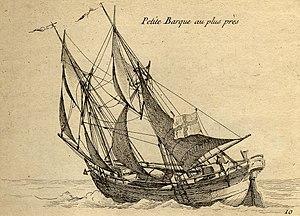
Dessin de Pierre Ozanne, gravé par Yves Le Gouaz. Bibliothèque nationale de France.
Naviguer au près se dit de l'allure pour un voilier qui remonte au vent. Il existe deux allures de près :